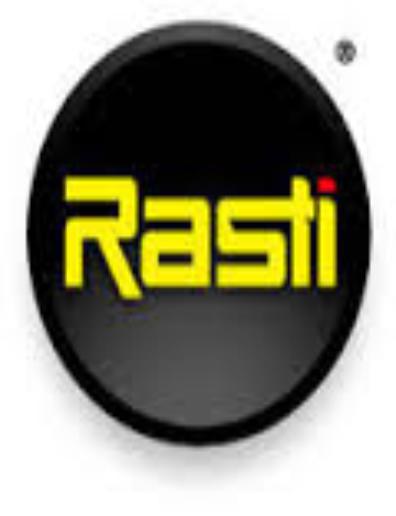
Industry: Leisure